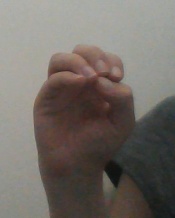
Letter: ha